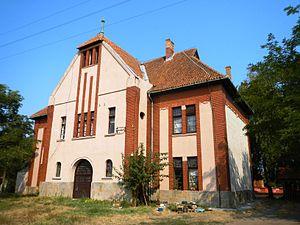
La gare de Naumovićevo est située près de Subotica, dans la province de Voïvodine et dans le district de Bačka septentrionale, en Serbie. Elle est inscrite sur la liste des monuments culturels protégés de la République de Serbie.
Les monuments culturels protégés constituent une catégorie de monuments de Serbie inscrits sur une liste de monuments bénéficiant de la protection de l'État. Il s'agit d'une troisième catégorie de monuments protégés classés, par leur importance, après les monuments culturels d'importance exceptionnelle et les monuments culturels de grande importance.
Cet article recense les monuments culturels du district de Bačka septentrionale en Serbie, dans la province autonome de Voïvodine.